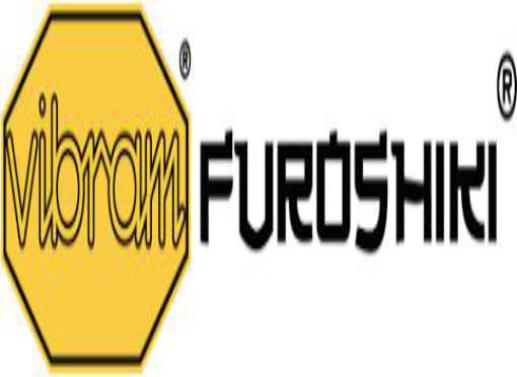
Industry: Clothes